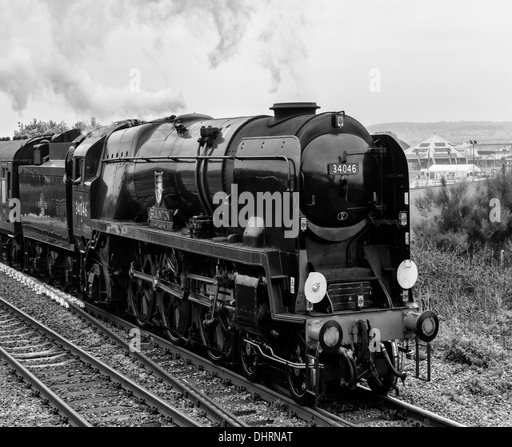
english civil parish leaves station with en - route to par